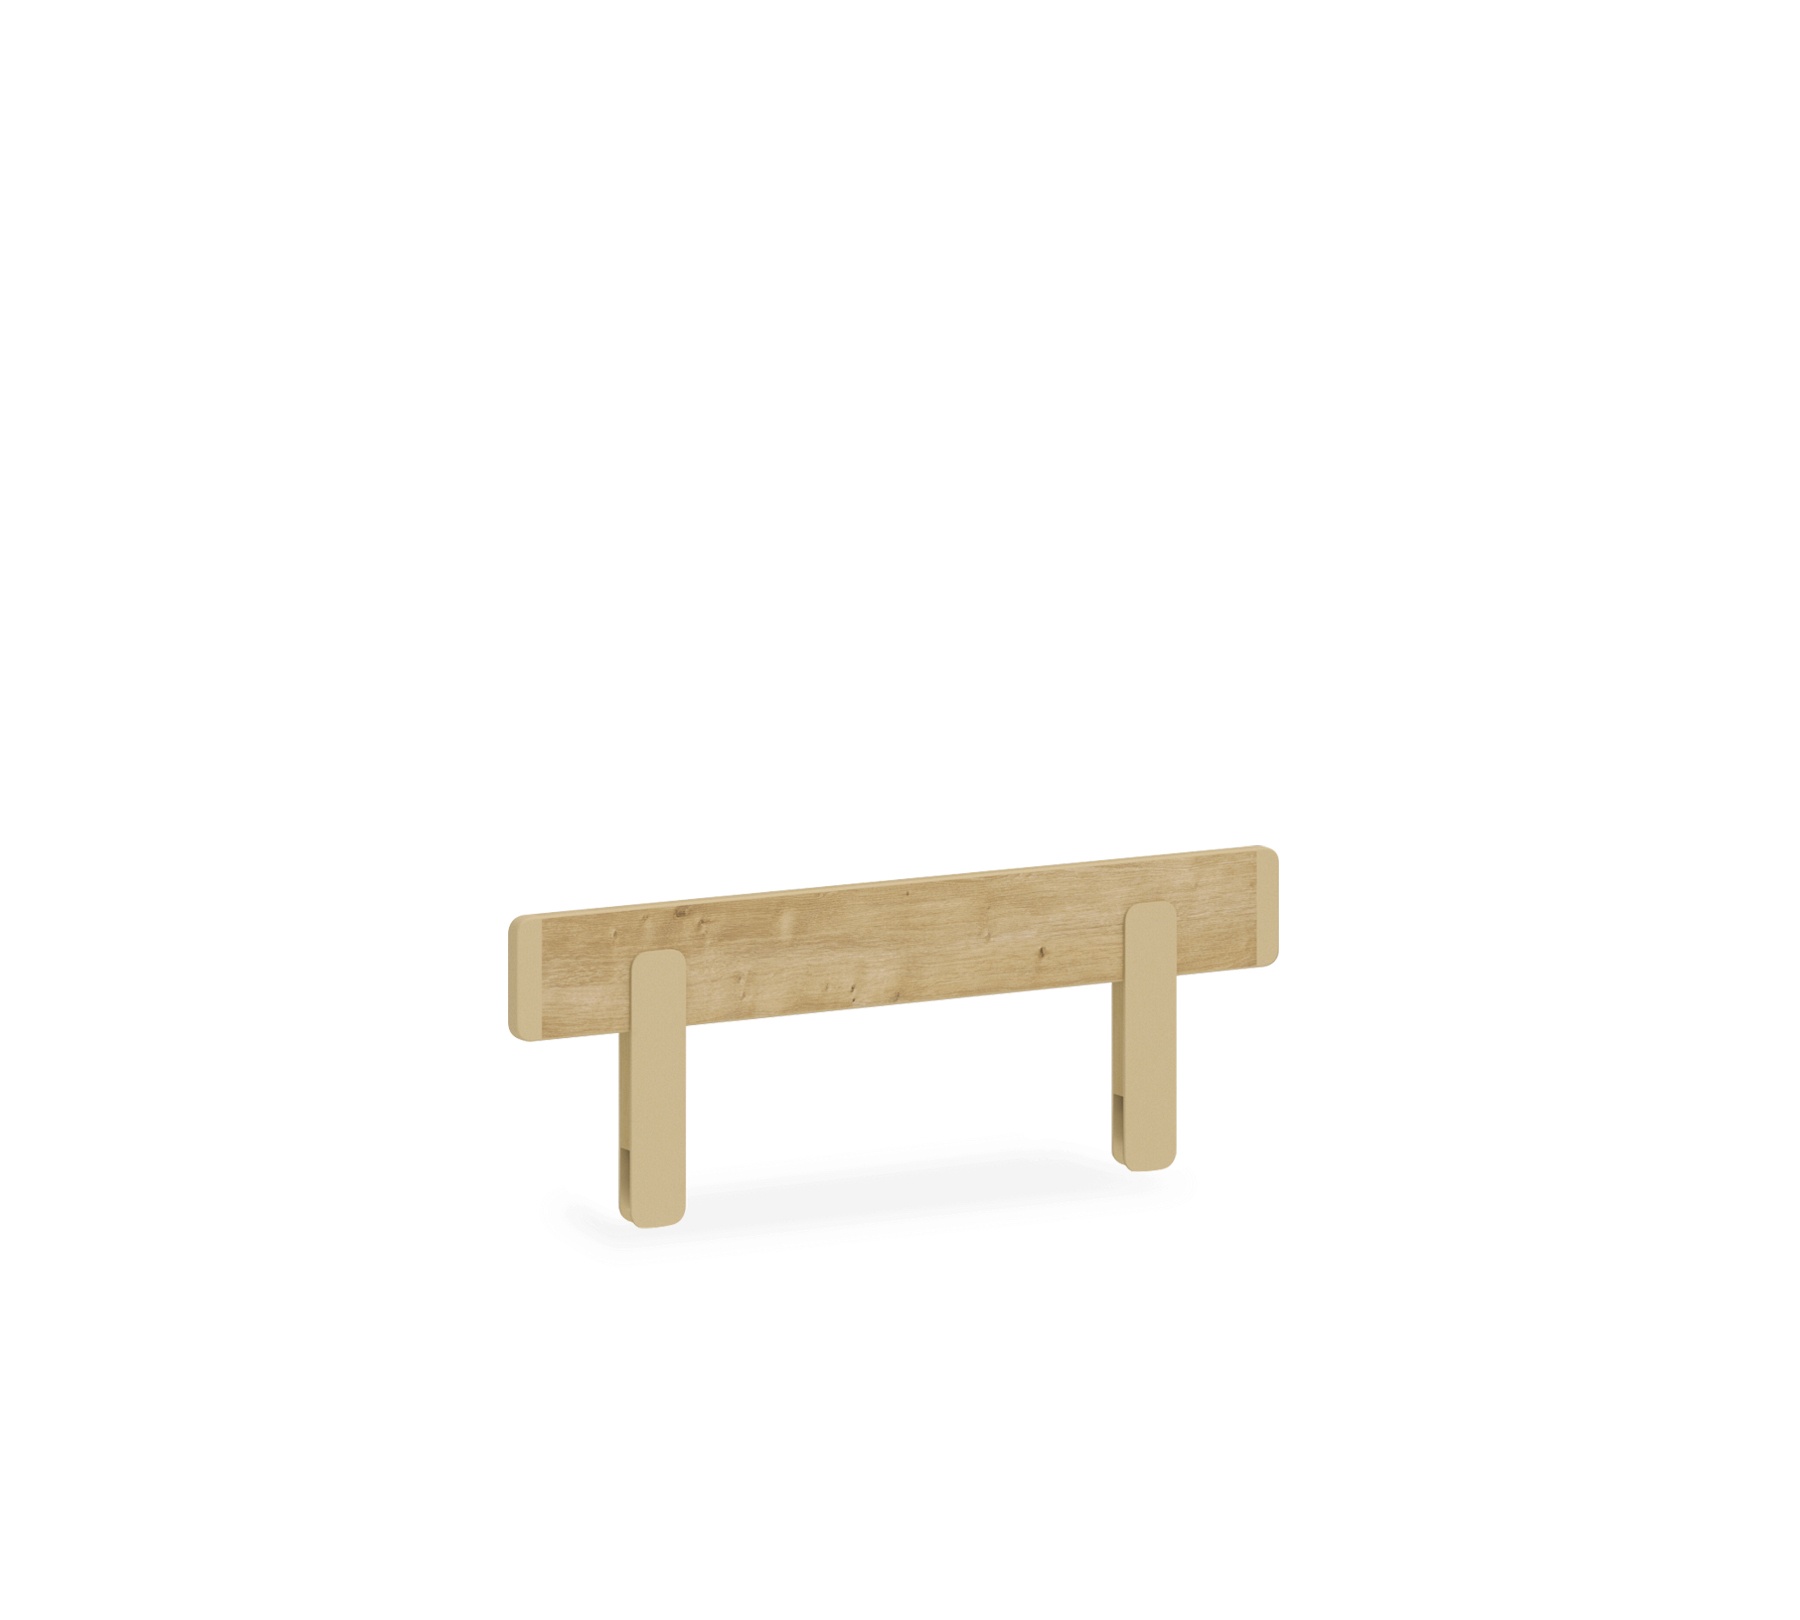
Detská bočnica - plot MOCHA
Detká bočnica - plot MONTES je ideálnym riešením na ochranu Vášho dieťaťa pred pádom z postele. Jedným z najväčších prínosov tejto detskej bočnice je jej jednoduchá inštalácia. Už nemusíte tráviť hodiny vŕtaním alebo skrutkovaním. Stačí ju jednoducho nasunúť k posteli a je hotovo. Upozorňujeme však, že naše bočnice sú kompatibilné len s produktami CILEK. Rozmery: šírka 72 cm výška 26 cm hrúbka 2,5 cm hmotnosť 3,4 kg materiál MDF
Brand: CILEK
Category: Baby & Toddler > Baby Safety > Baby Safety Rails > Bed Safety Rails